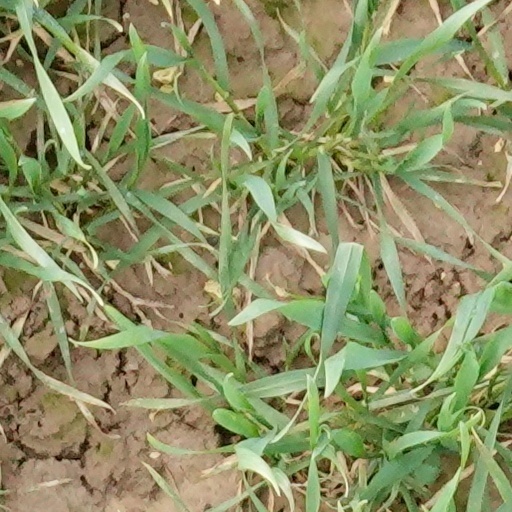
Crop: wheat